History of the race and intelligence controversy

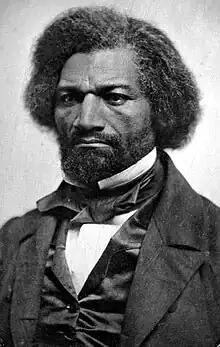
Autodidact and abolitionist Frederick Douglass served as a high-profile counterexample to myths of black intellectual inferiority.

During the 19th and early 20th centuries, the idea that there are differences in the brain structures and brain sizes of different races, and that this implied differences in intelligence, was a popular topic, inspiring numerous typological studies. Samuel Morton's "Crania Americana", published in 1839, was one such study, arguing that intelligence was correlated with brain size and that both of these metrics varied between racial groups.